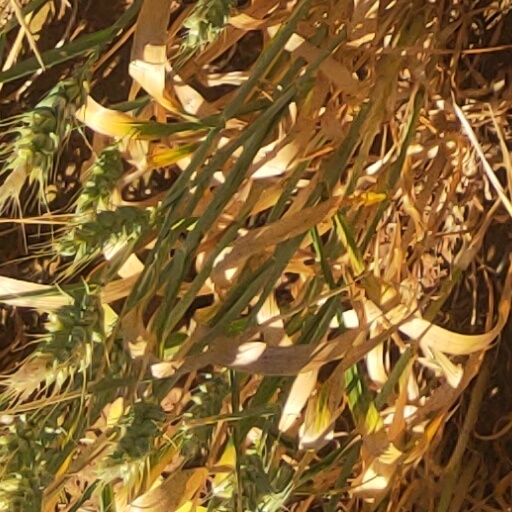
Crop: wheat